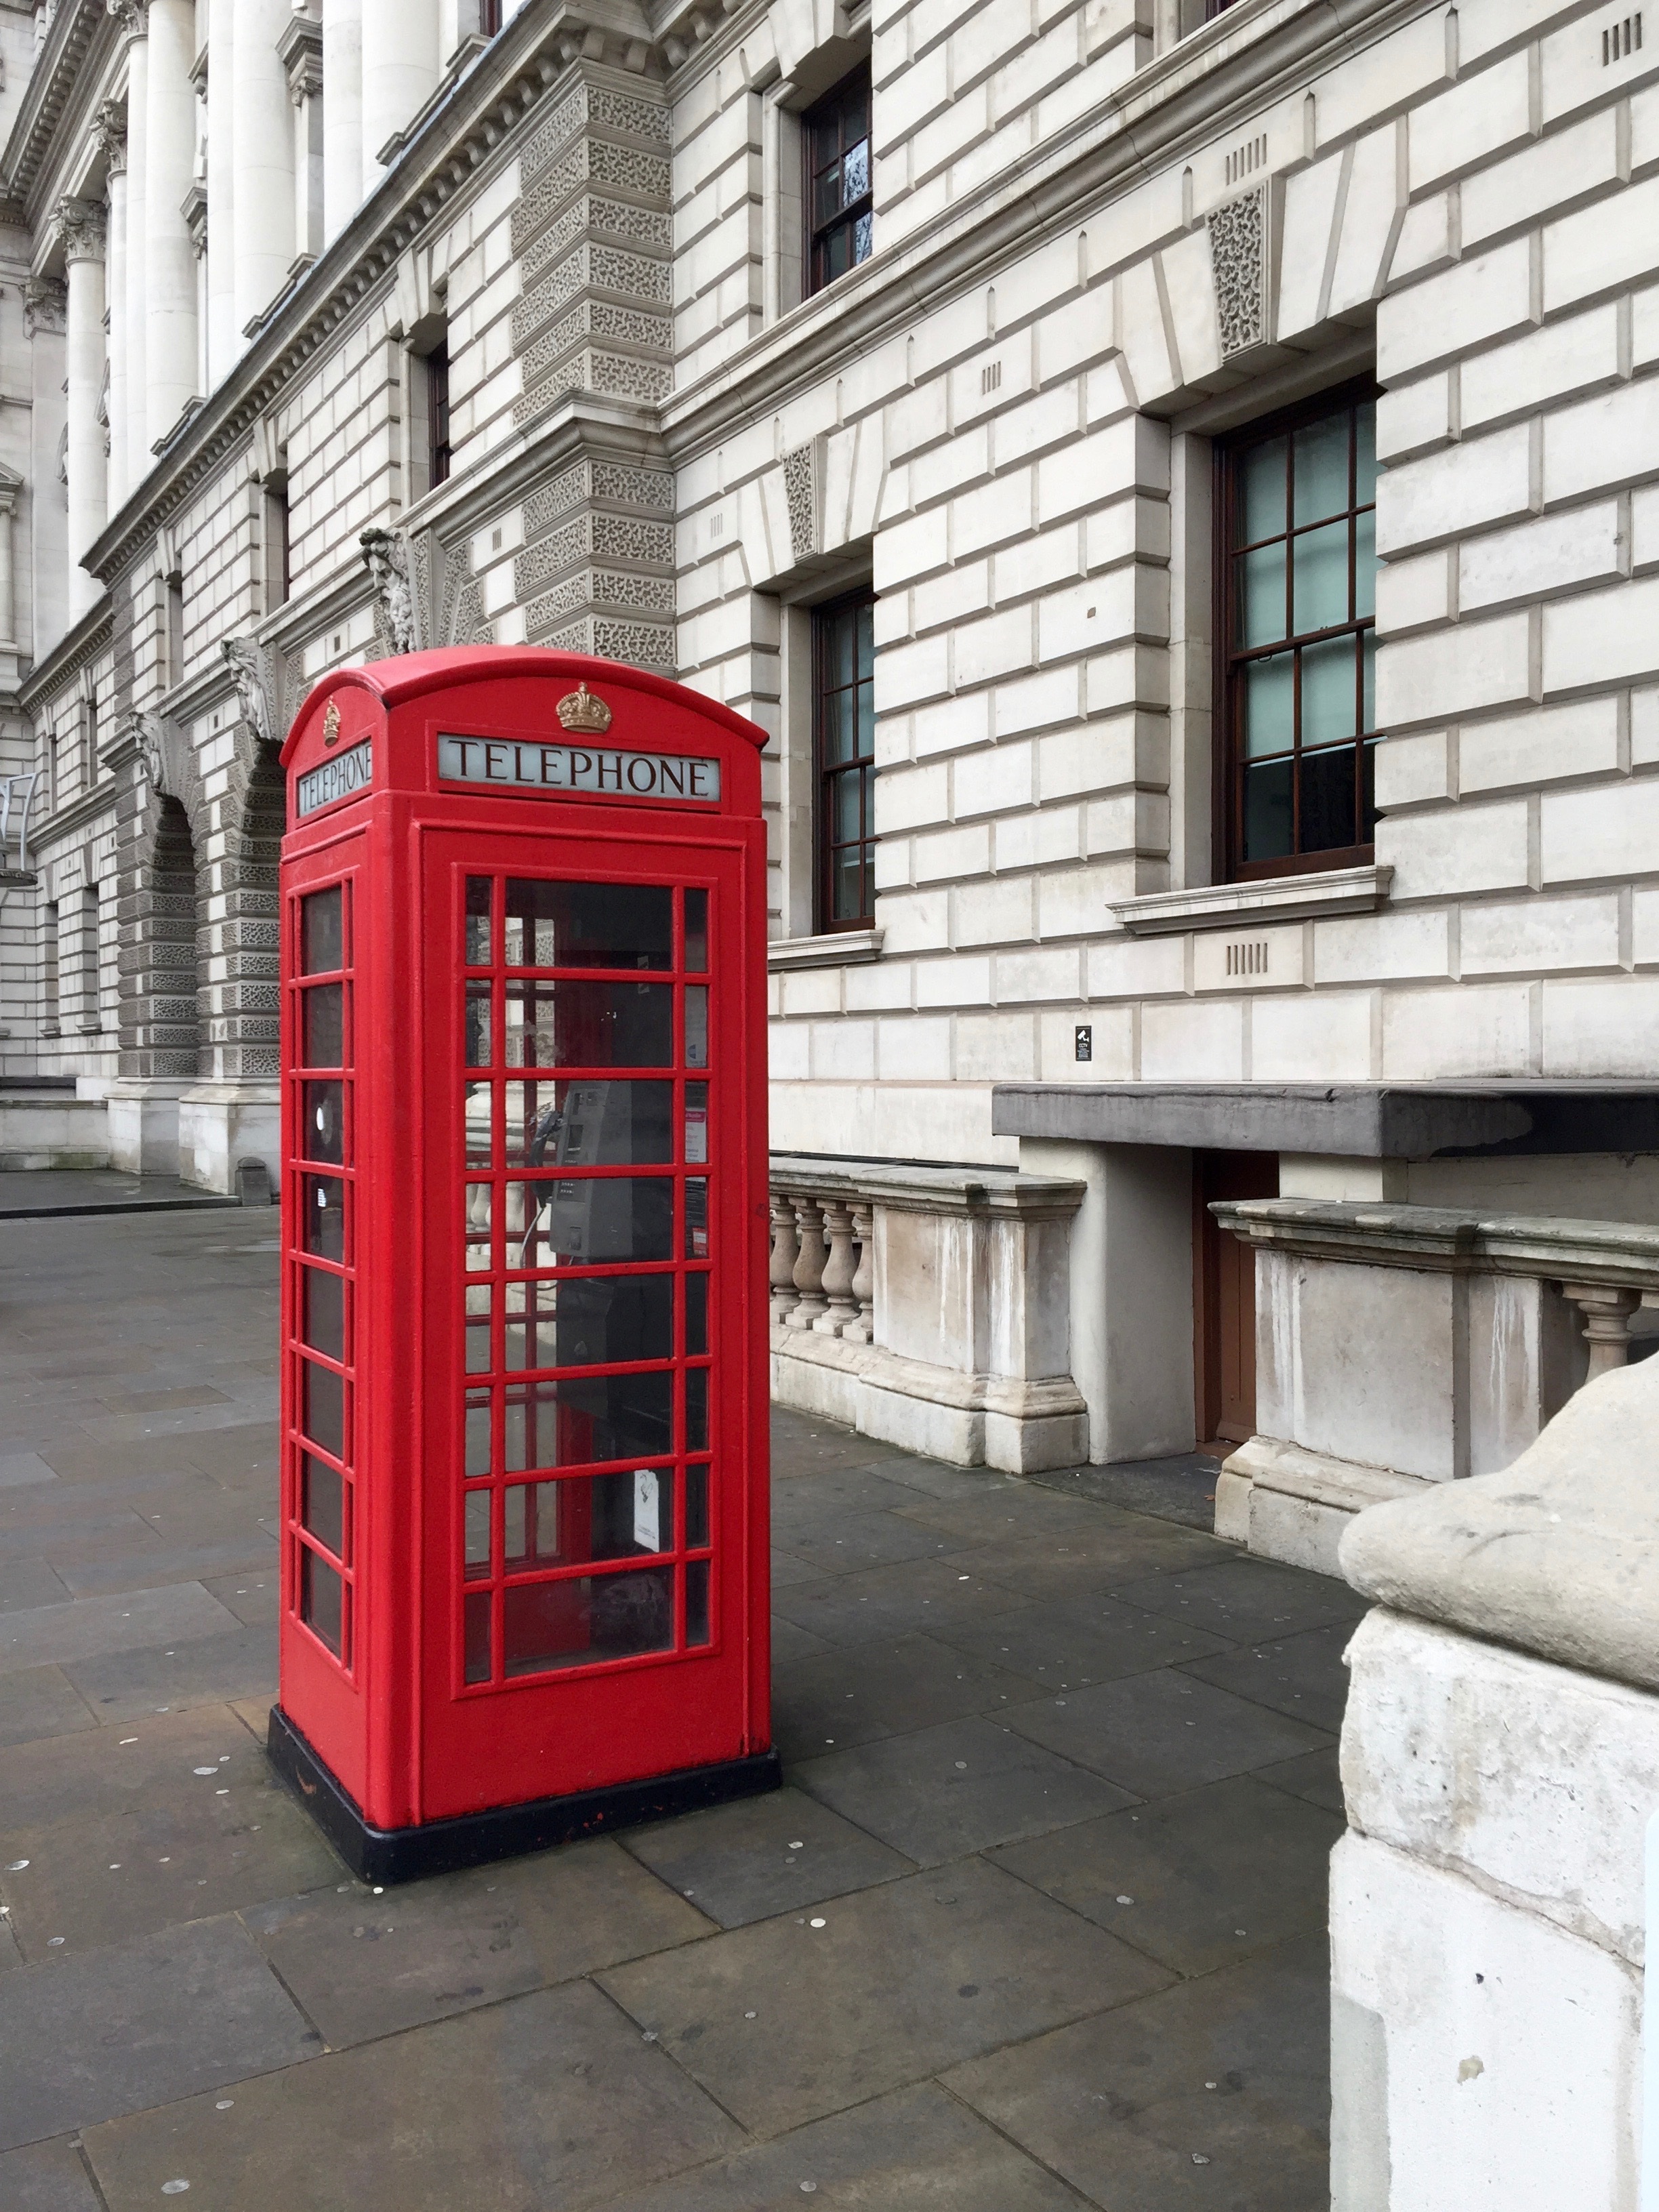
street, building, city, landmark, facade, door, uk, england, london, british, telefonbox, urban area, telephone booth, human settlement, outdoor structure